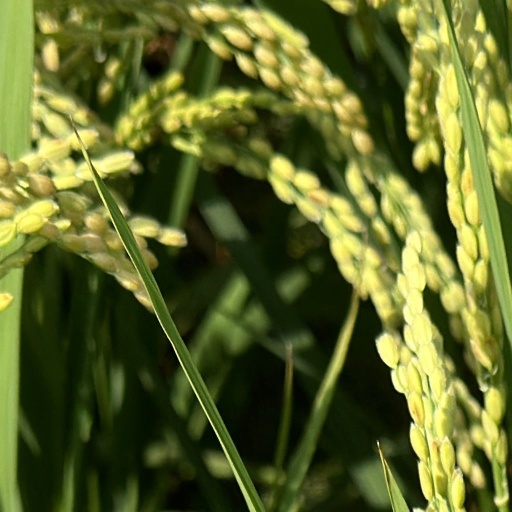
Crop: rice